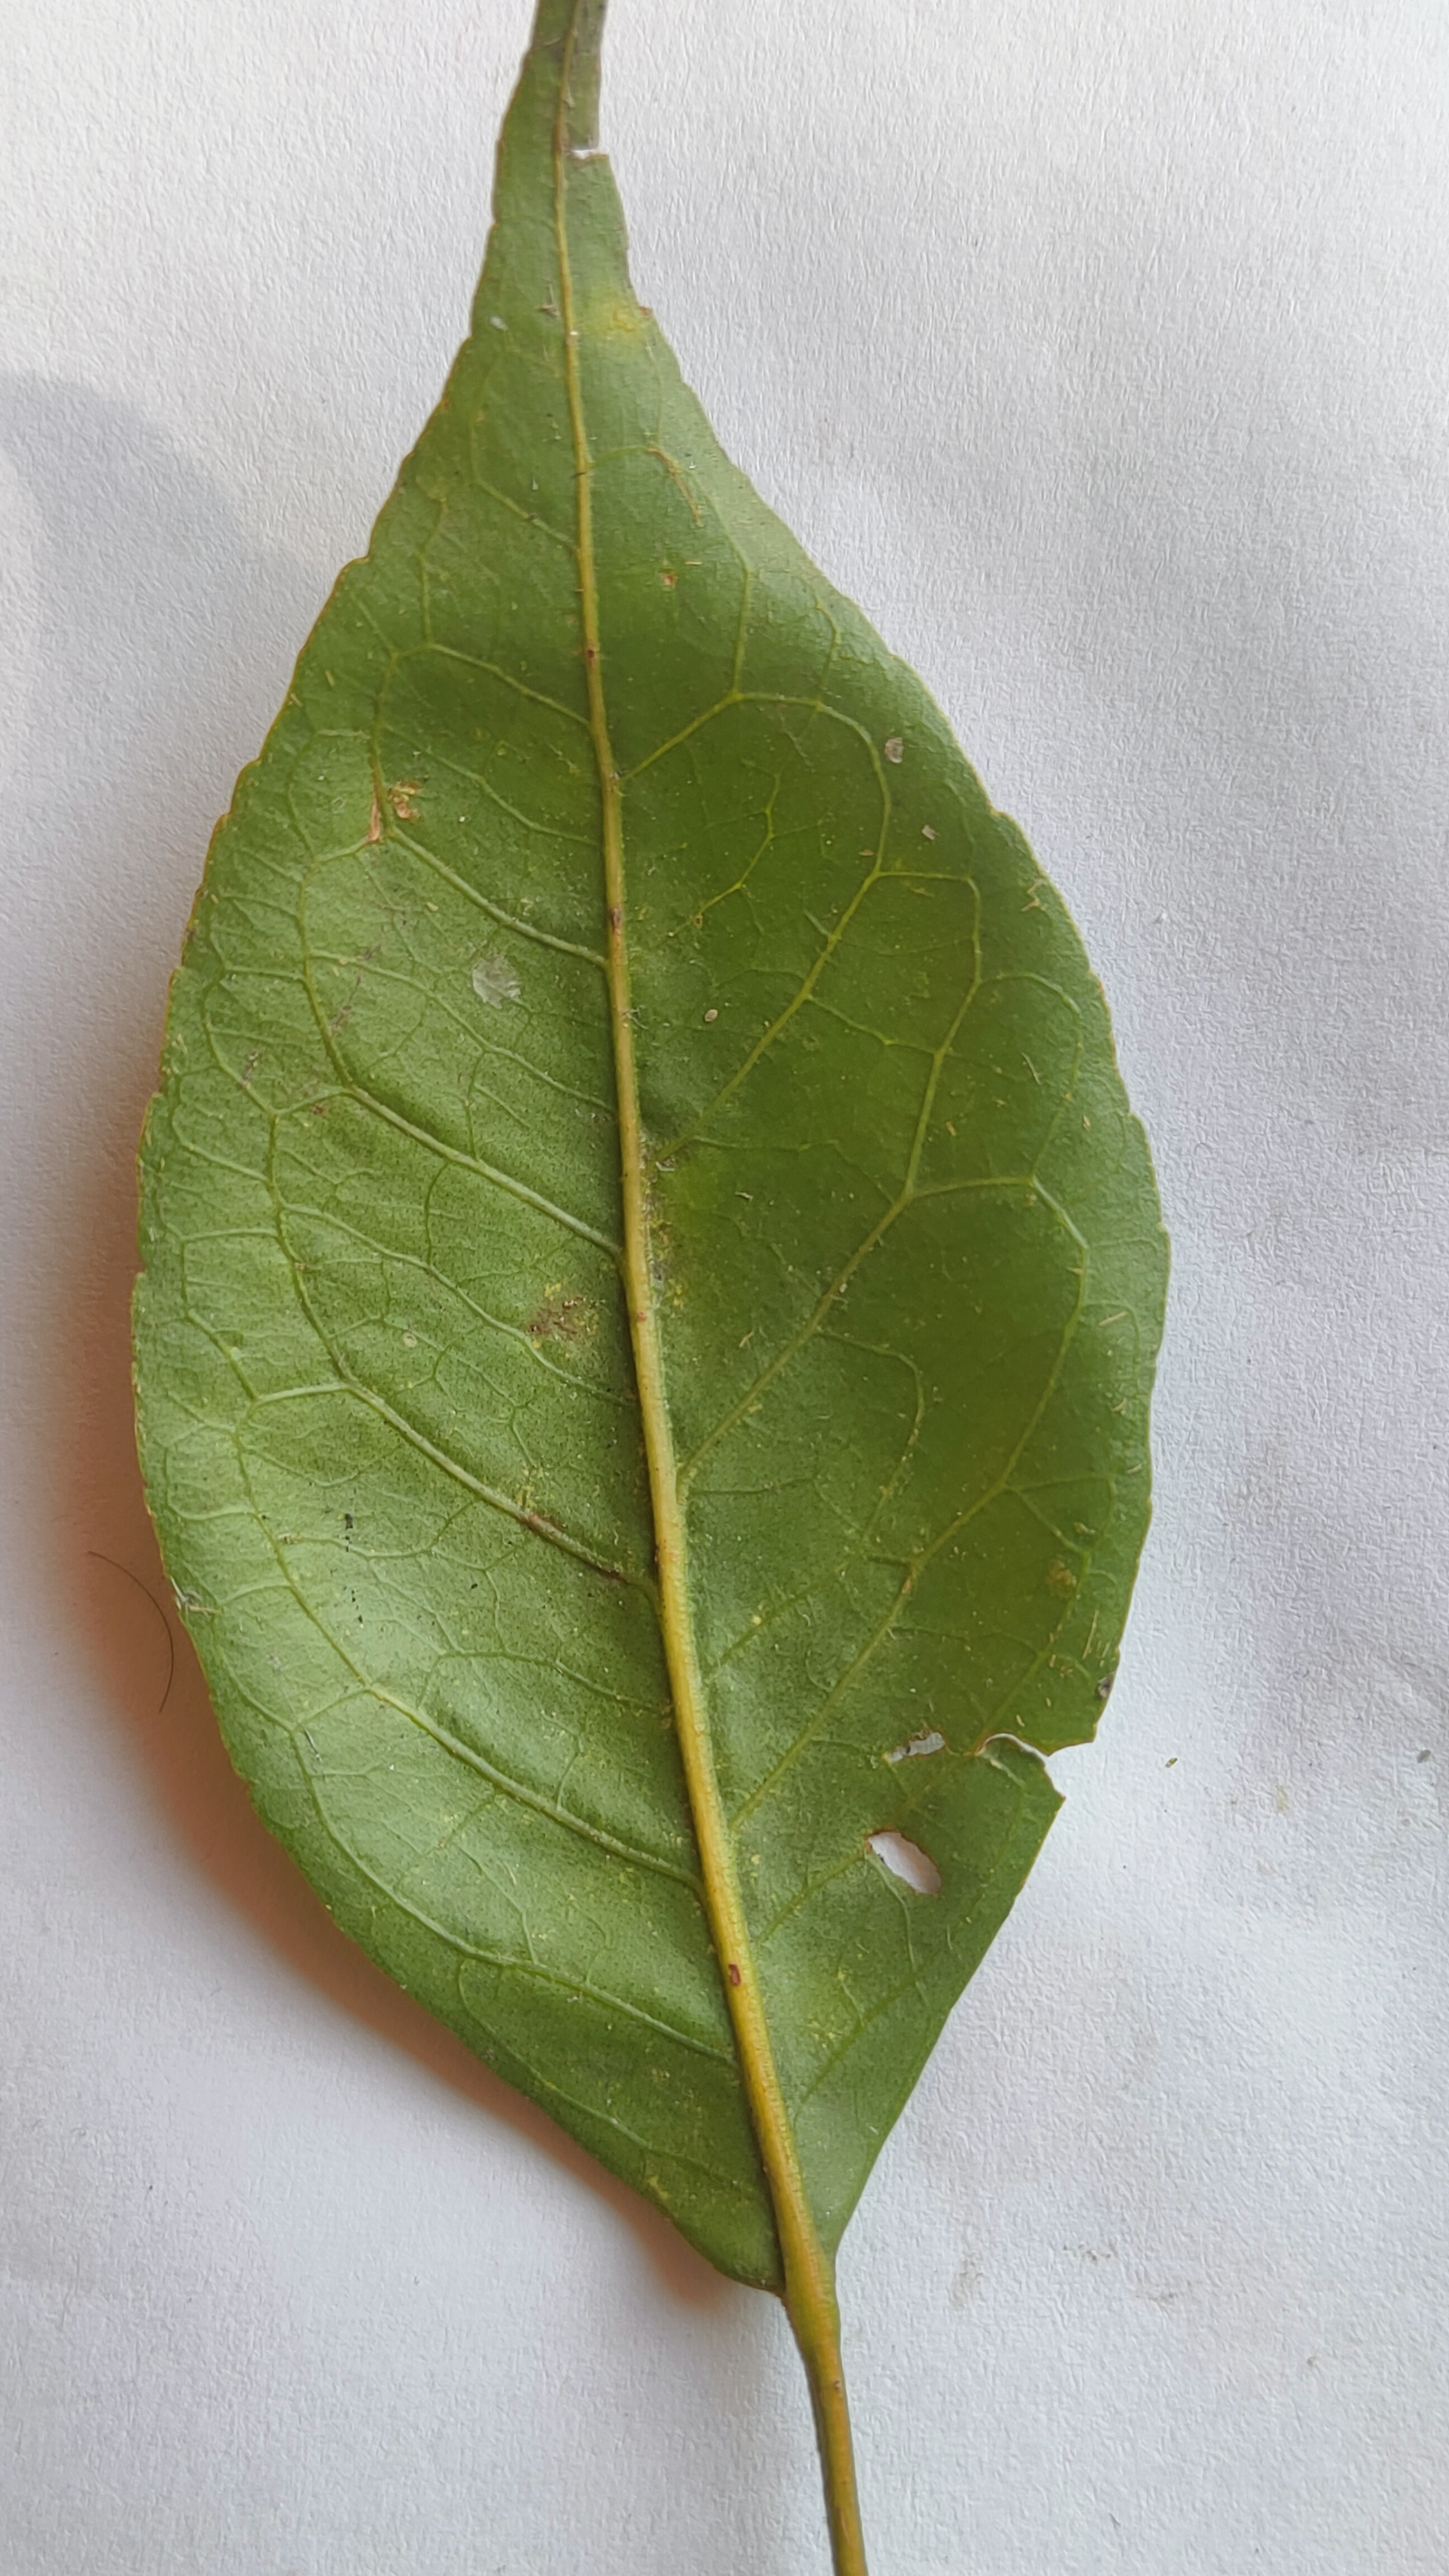
Leaf variety: Aegle marmelos